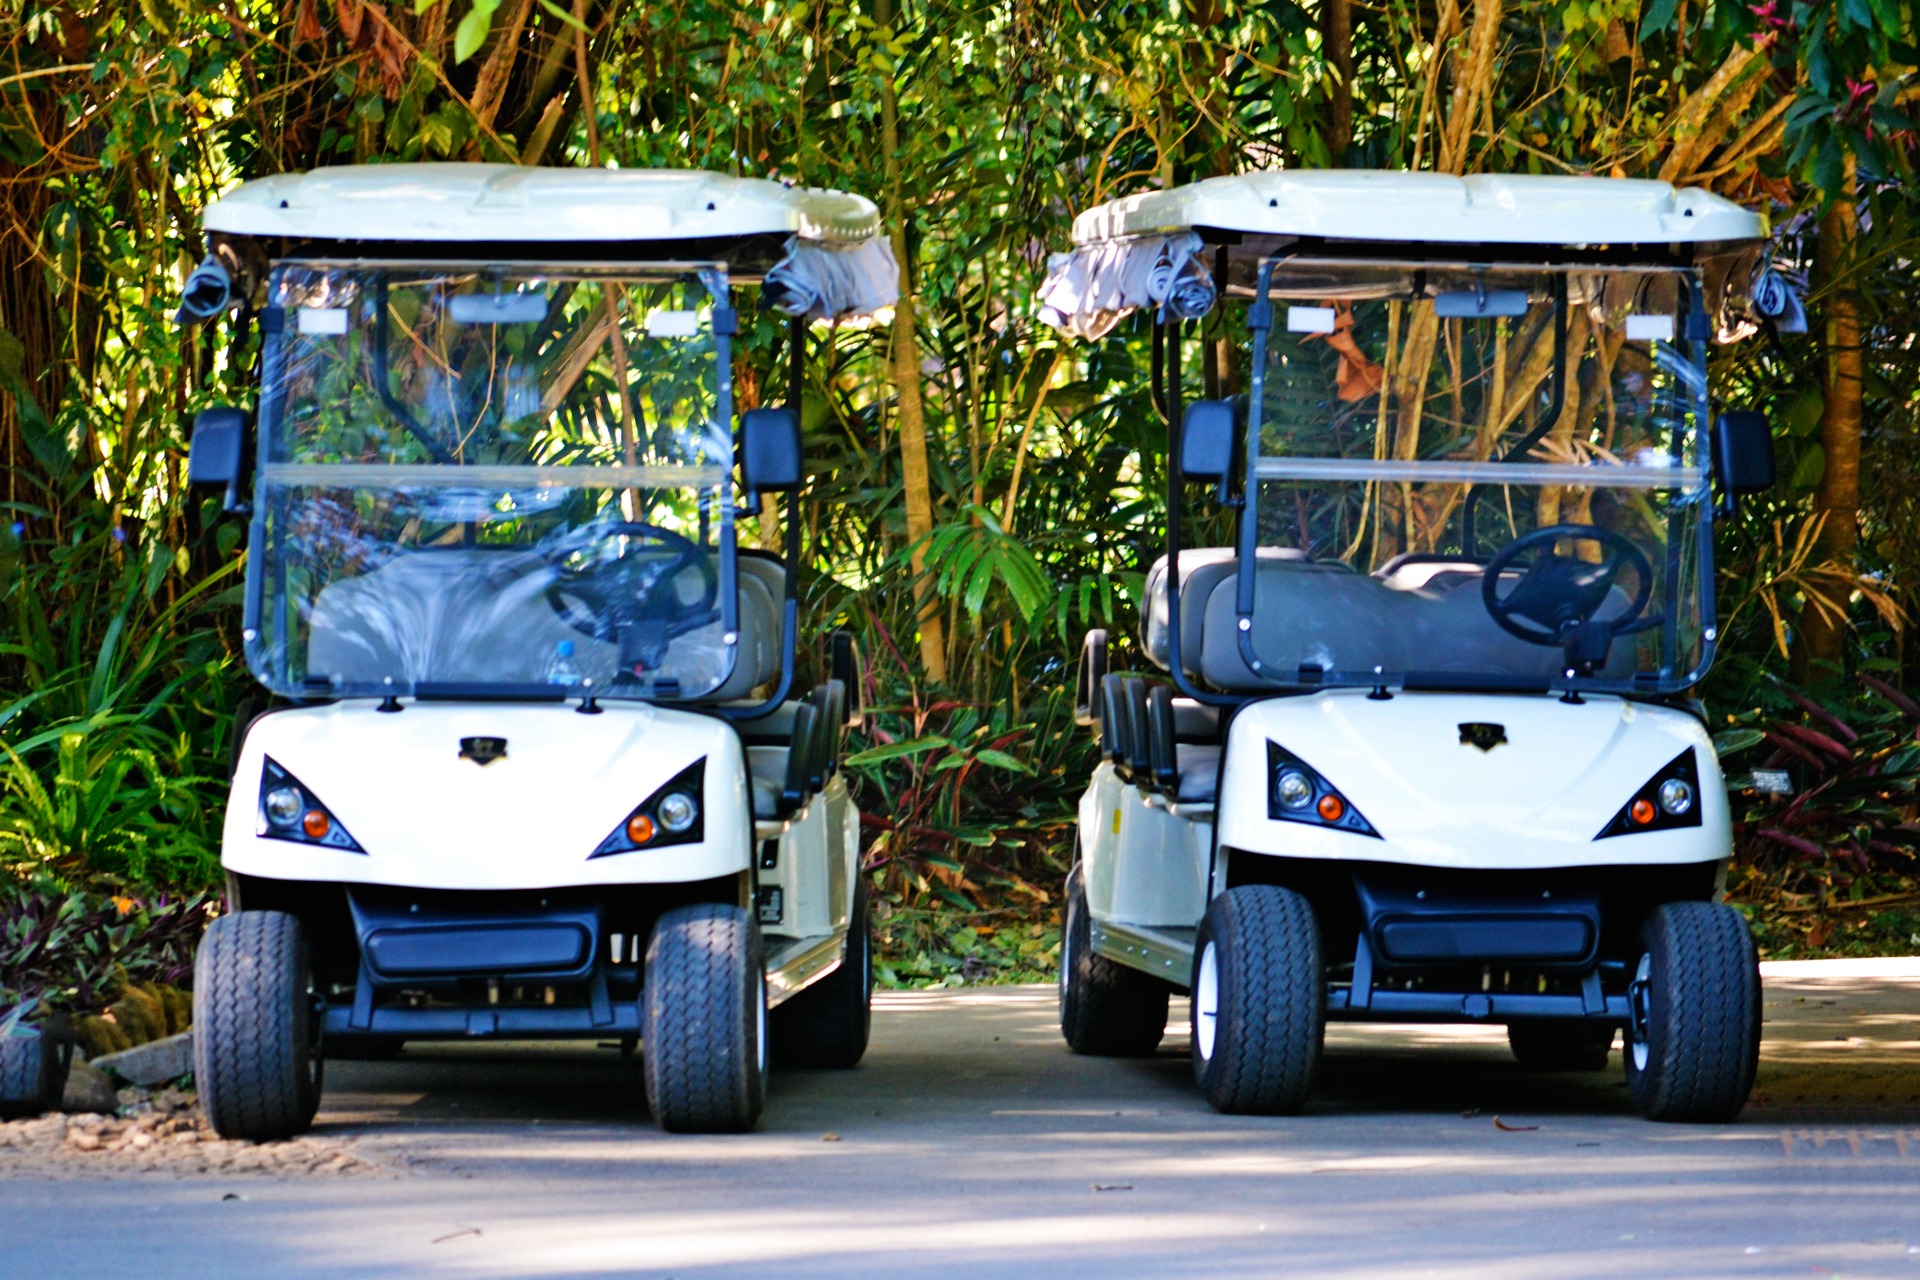
transportation, vehicle, cars, sri lanka, golf cart, land vehicle, peradeniya, mode of transport, golf caddies, garden cars, garden passenger carriers, royal botanic gardens